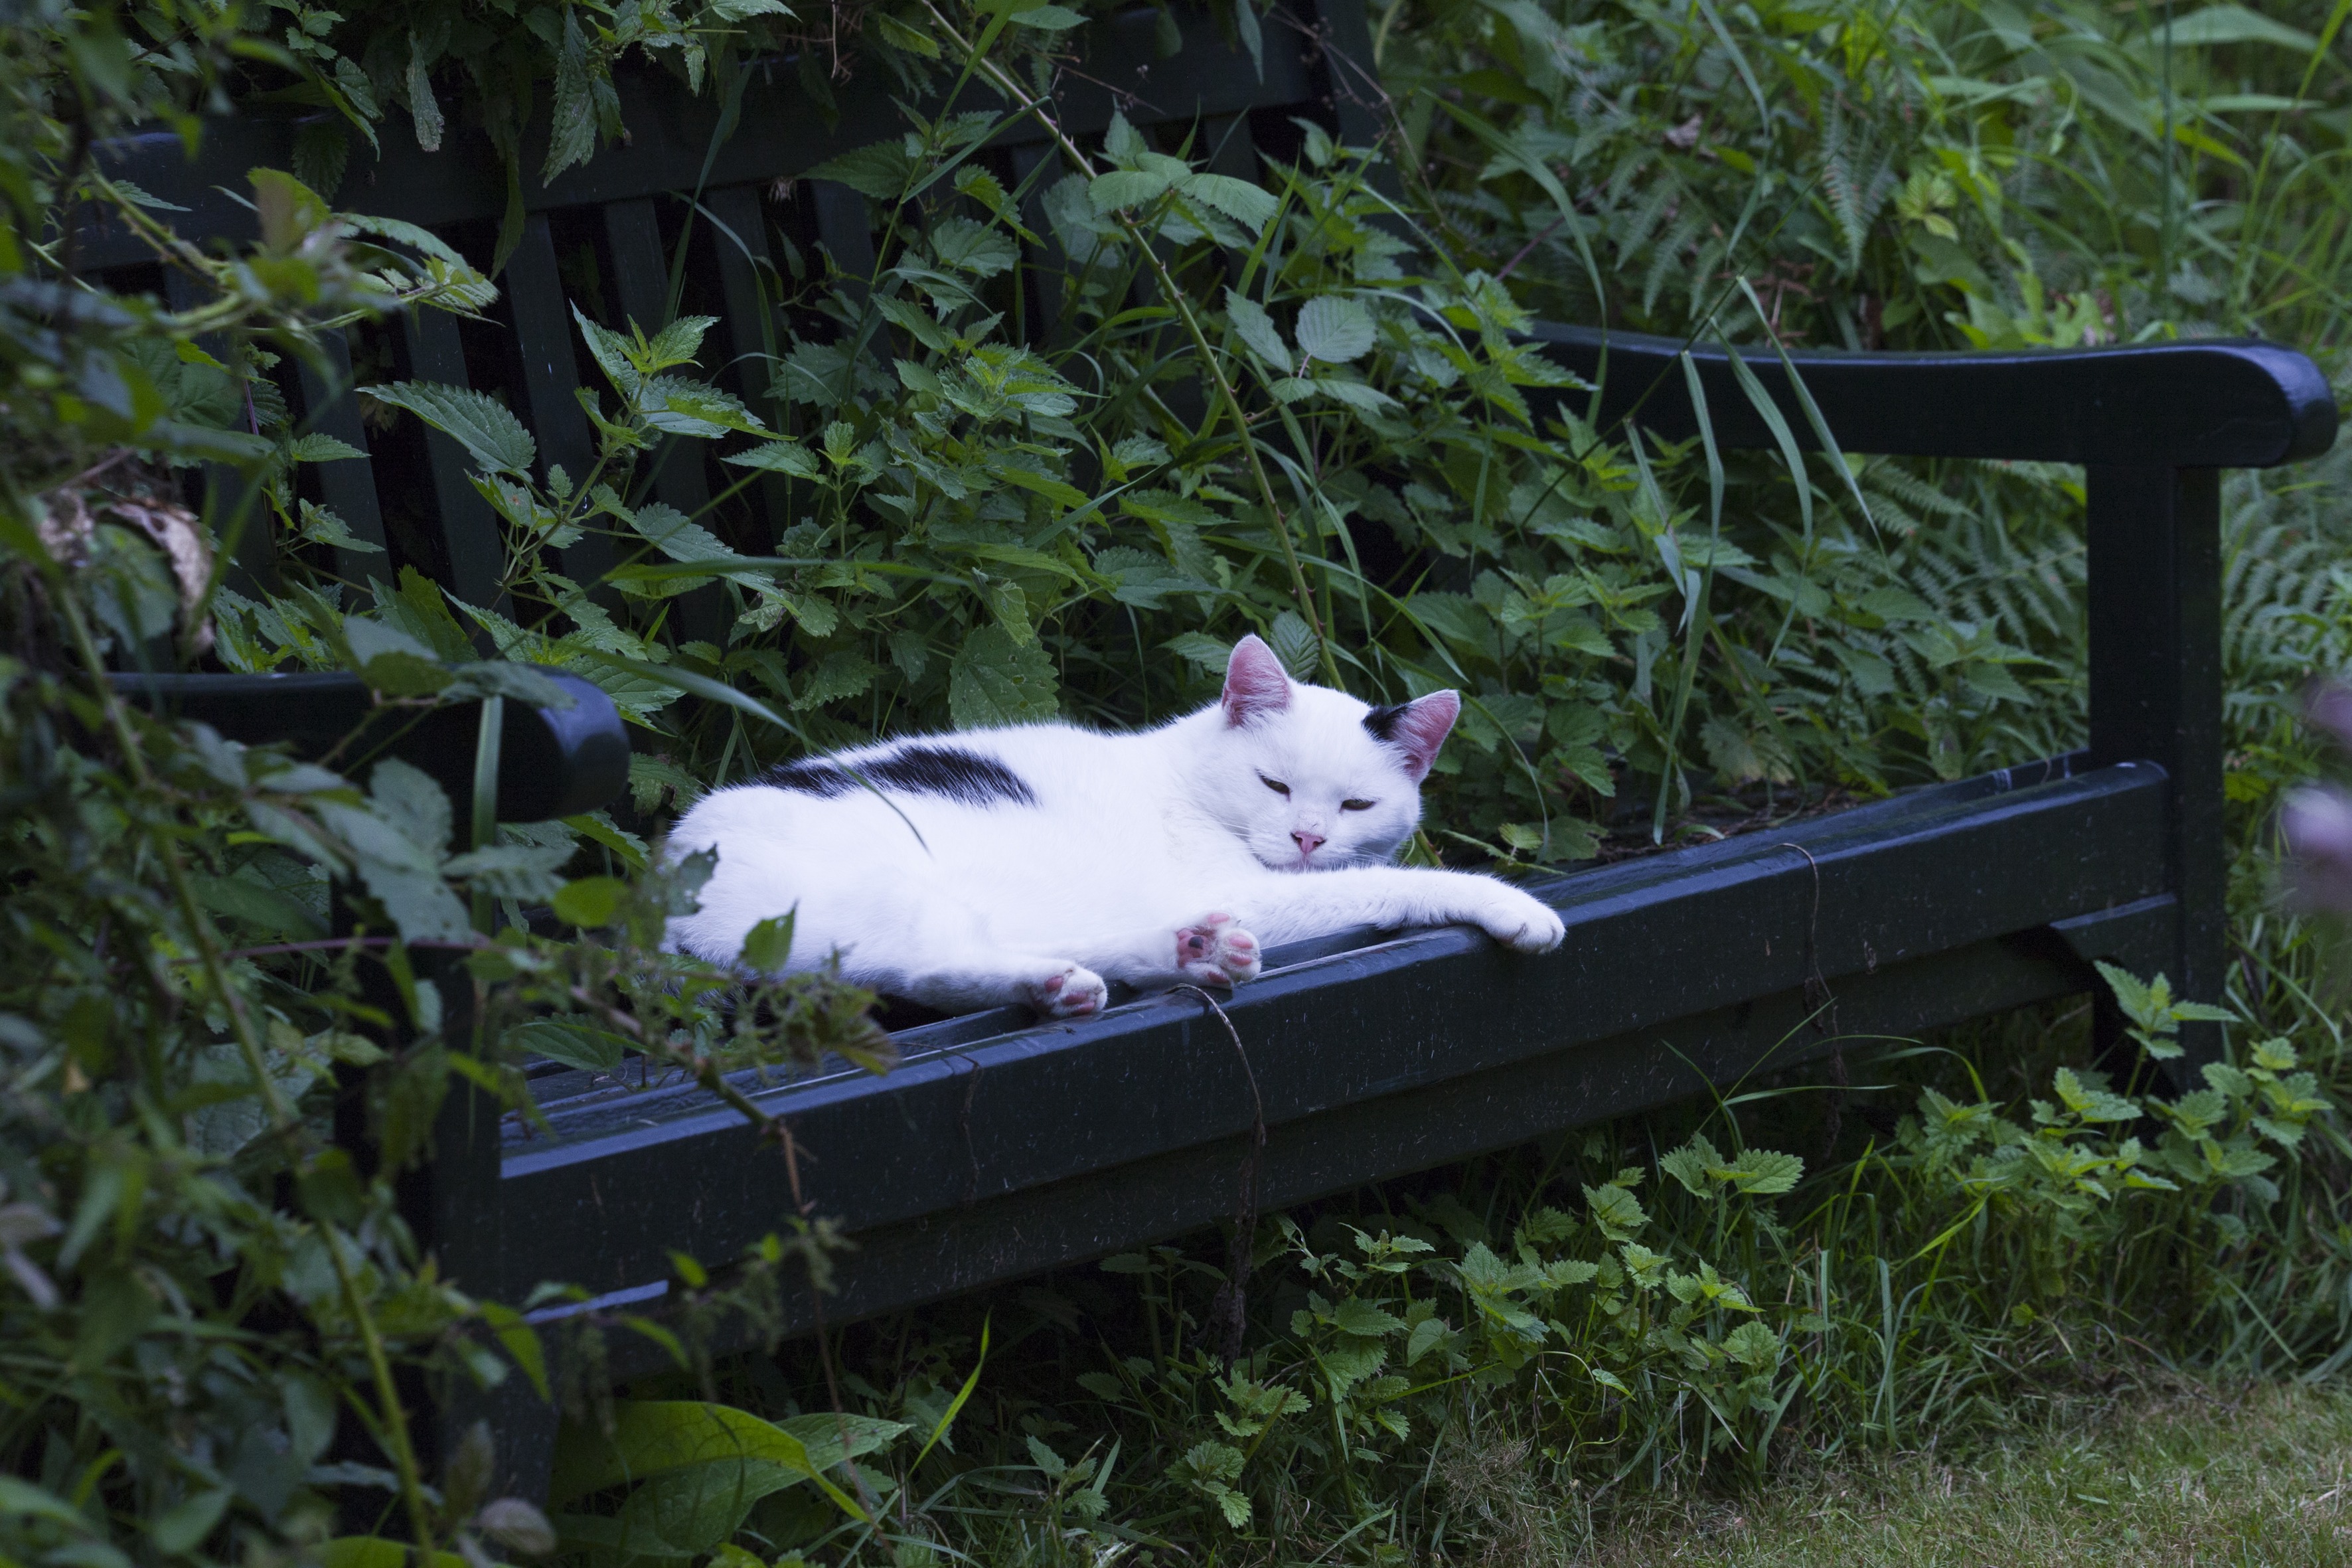
grass, pet, cat, mammal, animals, vertebrate, katze, small to medium sized cats, cat like mammal